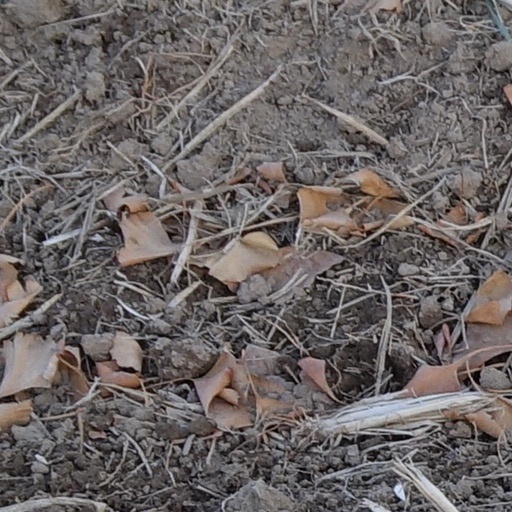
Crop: wheat